Moutonne

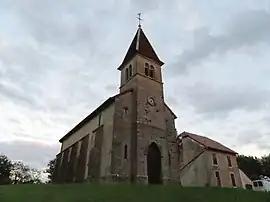
The church in Moutonne

Moutonne is a commune in the Jura department in Bourgogne-Franche-Comté in eastern France.